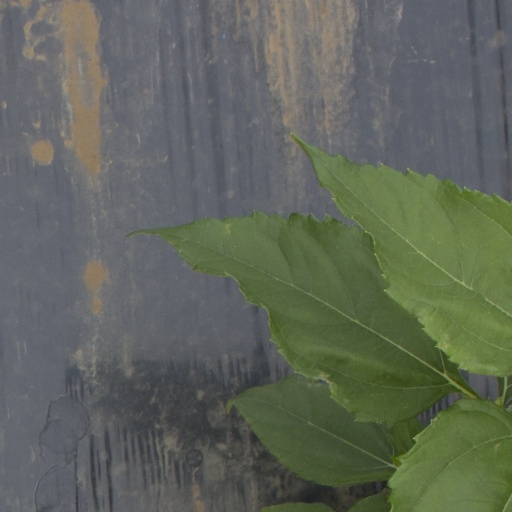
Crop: Jerusalem artichoke